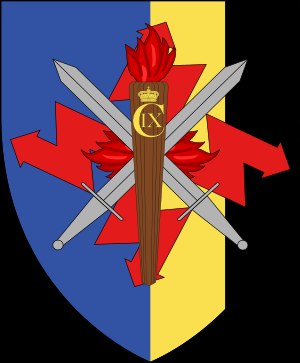
Føringsstøtteregimentet
Våbenskjold
Føringsstøtteregimentet er et regiment indenfor den danske hær. Regimentet blev oprettet i 1951 med det formål at uddanne og udstyre enheder til at støtte den danske hær i krigstid med kommando, kontrol og kommunikation. Enhederne ved regimentet nedsætter kommando-, kontrol- og kommunikationsinfrastrukturen ved at oprette et køretøjsbaseret mikrobølge-radioudstyrsnet af informationscentre i en masketopologi. Netværket er designet til at være sikkert, krypteret og vanskeligt at neutralisere. Udover radionetværk etablerer regimentet også mobile militære hovedkvarterer, der skal anvendes af hæren.